Felucca

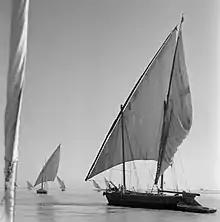
Feluccas on the Nile in 1954–55, picture by Mediterranean sea traveler and writer Göran Schildt.

Feluccas were photographed by writer Göran Schildt's travels on the Nile in 1954–55 as part of his Mediterranean sea travels. Schildt documented them as being called "Ajasor".